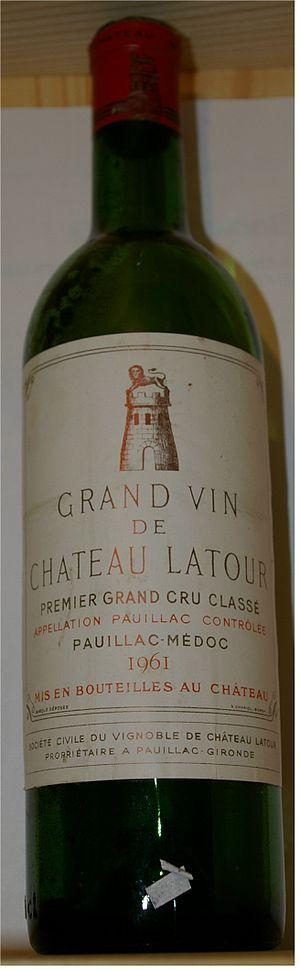
Le pauillac est un vin rouge français d'appellation d'origine contrôlée produit autour de Pauillac dans le Médoc, une des subdivisions du vignoble de Bordeaux.